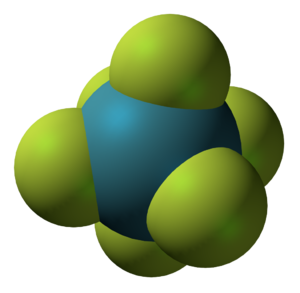
L'hexaflurorure de xénon est le composé du xénon de formule XeF₆. C'est un solide cristallin incolore stable à température ambiante, et le plus énergique des agents fluorants du xénon. On le prépare en chauffant le difluorure de xénon XeF₂ à 300 °C sous 6 MPa pendant suffisamment longtemps pour que la concentration d'hexafluorure devienne significative.
En chimie, une géométrie moléculaire plane carrée ou plan-carré est la géométrie des molécules où un atome central, noté A, est lié à quatre atomes, groupes d'atomes ou ligands, notés X, aux sommets d'un carré plan. Elle se rencontre en particulier pour les atomes centraux liés à quatre substituants mais possédant aussi deux doublets non-liants, notés E, qui viennent se placer de part et d'autre du plan. Cette configuration est notée AX₄E₂ selon la théorie VSEPR.
On appelle gaz nobles, ou gaz rares, les éléments chimiques du groupe 18 du tableau périodique. Ce sont l'hélium ₂He, le néon ₁₀Ne, l'argon ₁₈Ar, le krypton ₃₆Kr, le xénon ₅₄Xe et le radon ₈₆Rn, ce dernier étant radioactif, avec une période de 3,8 jours pour le radon 222, son isotope le plus stable. Ils forment une famille d'éléments chimiques très homogène de gaz monoatomiques incolores et inodores chimiquement très peu réactifs, voire totalement inertes pour les deux plus légers — hormis dans des conditions très particulières. L'oganesson ₁₁₈Og, découvert au début du XXIᵉ siècle, prolonge le 18ᵉ groupe, mais ses propriétés chimiques sont encore trop largement méconnues pour pouvoir le ranger dans une quelconque famille ; les effets relativistes d'un noyau atomique très chargé sur son cortège électronique pourraient en altérer suffisamment les propriétés, de sorte que cet élément, qui serait probablement solide et non gazeux, ne serait plus nécessairement un gaz noble.
L'hexafluorure de radon est un composé chimique de formule RnF₆. C'est une molécule théorique qui n'a jamais été synthétisée et qui devrait être encore moins stable que le difluorure de radon RnF₂, avec une géométrie octaédrique similaire à celle de l'hexafluorure de xénon.